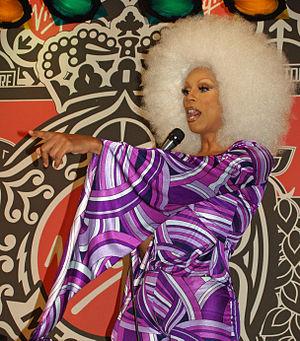
RuPaul est une drag queen américaine, chanteur de dance, acteur et parolier qui a connu la célébrité dans les années 1990, où il est apparu dans plusieurs émissions de télévision, des films ainsi que des albums musicaux. Bien que connu principalement pour son apparence de drag queen, RuPaul est apparu à plusieurs reprises dans des rôles masculins, généralement sous le nom de RuPaul Charles. Il est le producteur et le présentateur de la compétition de télé réalité RuPaul's Drag Race pour laquelle il a reçu quatre Primetime Emmy Award en 2016, 2017, 2018 et 2019.
Un drag show, parfois aussi appelé spectacle trans, est un spectacle de divertissement effectué par des artistes drag, appelés drag king ou drag queen.